One Born Every Minute

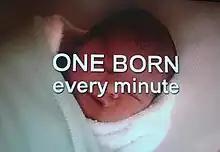

One Born Every Minute is a British observational documentary series which shows activities taking place in the labour ward. The programme ran for eleven series on Channel 4, premiering on 9 February 2010 and airing its final episode on 9 May 2018.